Ray Wylie Hubbard

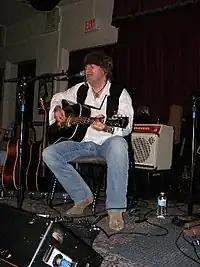
Hubbard performing at the Cactus Cafe in Austin, August 2009

He returned to recording in the early 1990s, and released his album "Lost Train of Thought" in 1992, followed by "Loco Gringo's Lament" in 1994. Eventually a steady following began to re-discover Hubbard's music and he has been recording steadily since.